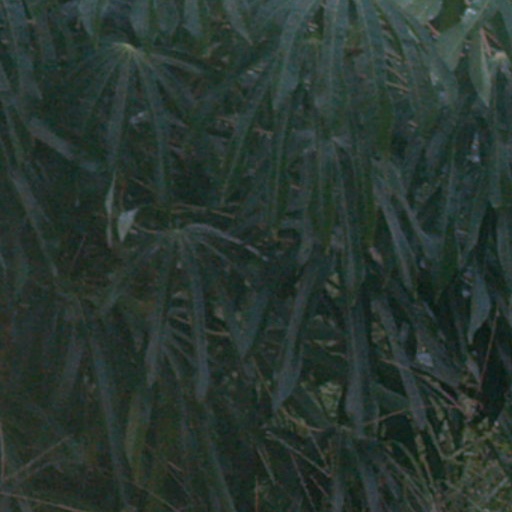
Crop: cassava